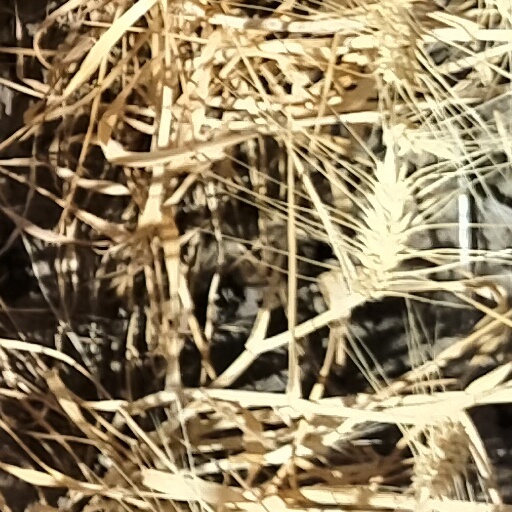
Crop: wheat